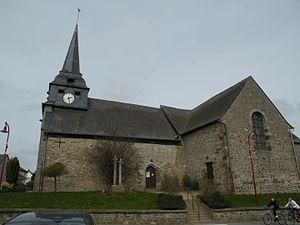
Église Saint-Melaine de Vignoc.Brezhoneg: An iliz Sant-Melani e Gwinieg.
Vignoc est une commune française située dans le département d'Ille-et-Vilaine, en région Bretagne, peuplée de 1 910 habitants.